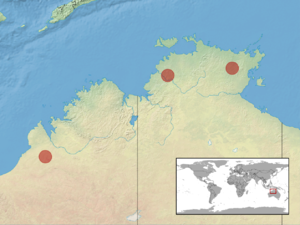
Diporiphora albilabris est une espèce de sauriens de la famille des Agamidae.